South Cambridgeshire

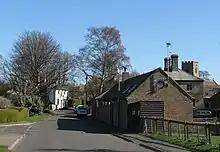
Oakington, one of the many villages in the district

South Cambridgeshire District Council provides district-level services. County-level services are provided by Cambridgeshire County Council. The whole district is also covered by civil parishes, which form a third tier of local government.